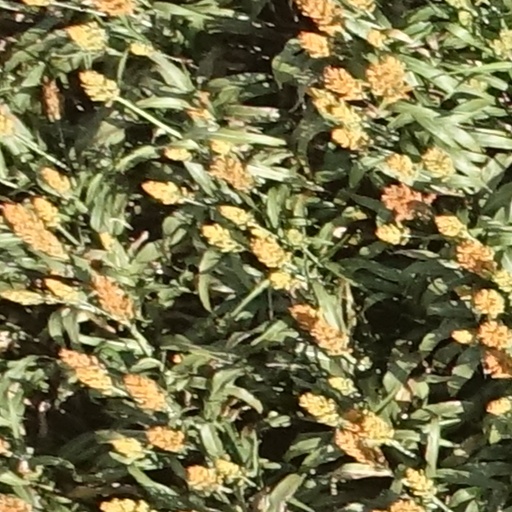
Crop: sorghum